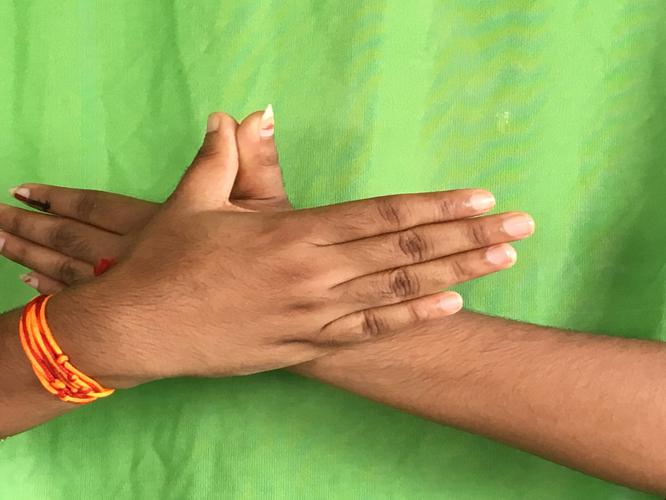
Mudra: Garuda
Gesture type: double_hand